Johnson Barn (Fayetteville, Arkansas)

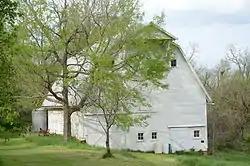

The Johnson Barn is a historic barn in rural Washington County, Arkansas, southwest of the city of Fayetteville. It is located in an agricultural area north of County Road 202 and west of Arkansas Highway 265 (Cato Springs Road). The barn was designed by Benjamin F. Johnson III, who had studied landscape architecture at Harvard University, and was designed after studying barns throughout the region to accumulate best practices in barn design into a single structure. The barn was built in 1933 and used by the family until the 1970s. Notable features include its comparatively large size, hinged loft doors, separate cattle entrances, truss-supported roof, hay hood, and lack of interior supports.